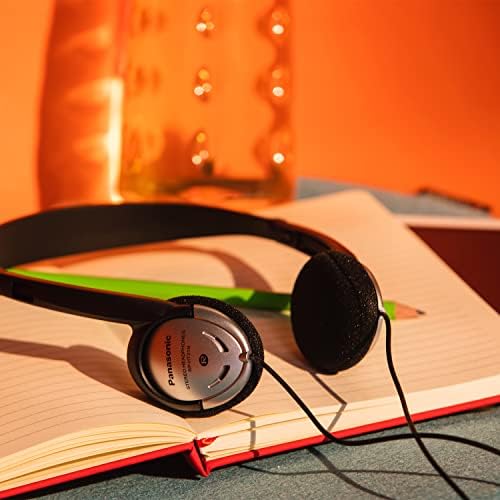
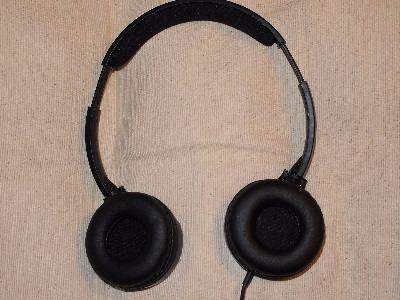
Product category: headphones
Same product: no